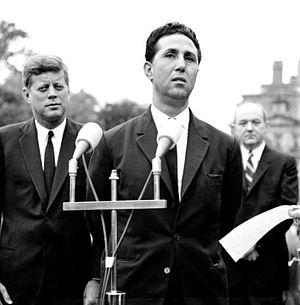
En Octobre 1962, le Président du Conseil algérien, Ahmed Ben Bella est reçu à la Maison Blanche par le Président américain John Kennedy.